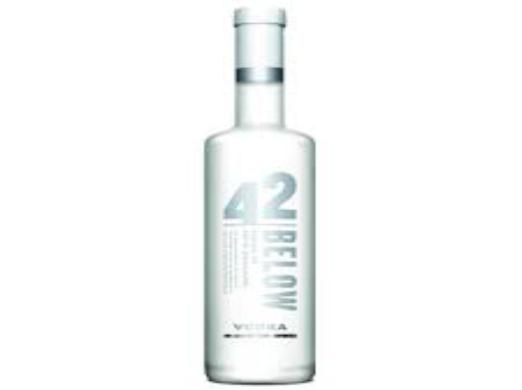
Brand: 42 Below
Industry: Food